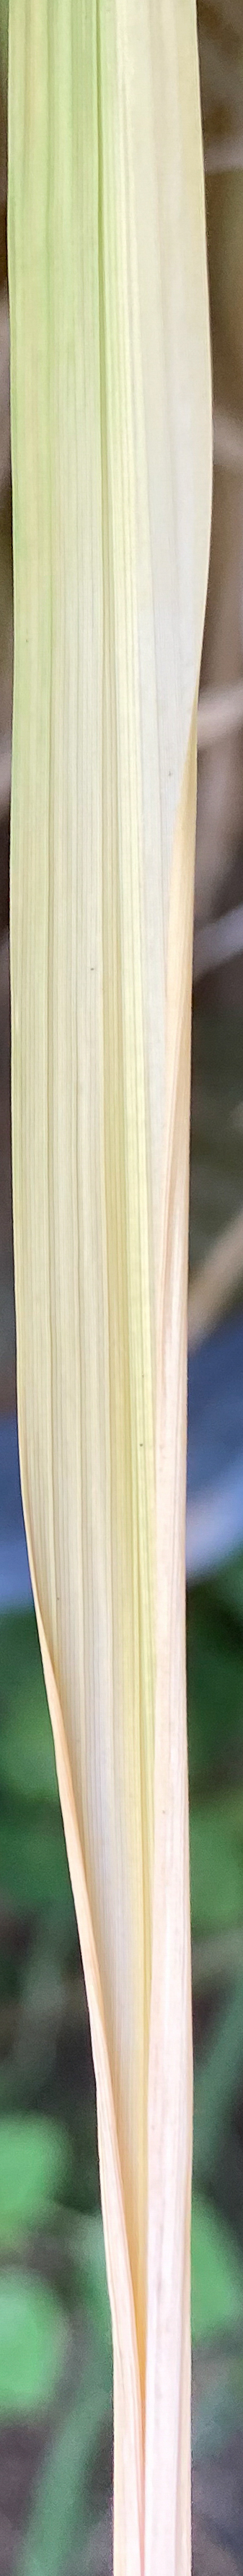
Nhãn: N